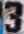
Number: 3